Sasanian Empire

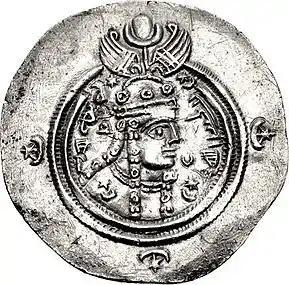
Queen Boran, daughter of Khosrow II, the first woman and one of the last rulers on the throne of the Sasanian Empire. She reigned from 17 June 629 to 16 June 630.

After the reign of Kavad I, his son Khosrow I, also known as Anushirvan ("with the immortal soul"; ruled 531–579), ascended to the throne. He is the most celebrated of the Sassanid rulers. Khosrow I is most famous for his reforms in the aging governing body of Sassanids. He introduced a rational system of taxation based upon a survey of landed possessions, which his father had begun, and he tried in every way to increase the welfare and the revenues of his empire. Previous great feudal lords fielded their own military equipment, followers, and retainers. Khosrow I developed a new force of "dehqans", or "knights", paid and equipped by the central government and the bureaucracy, tying the army and bureaucracy more closely to the central government than to local lords.